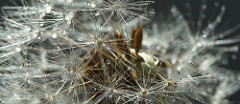
Flower: dandelion